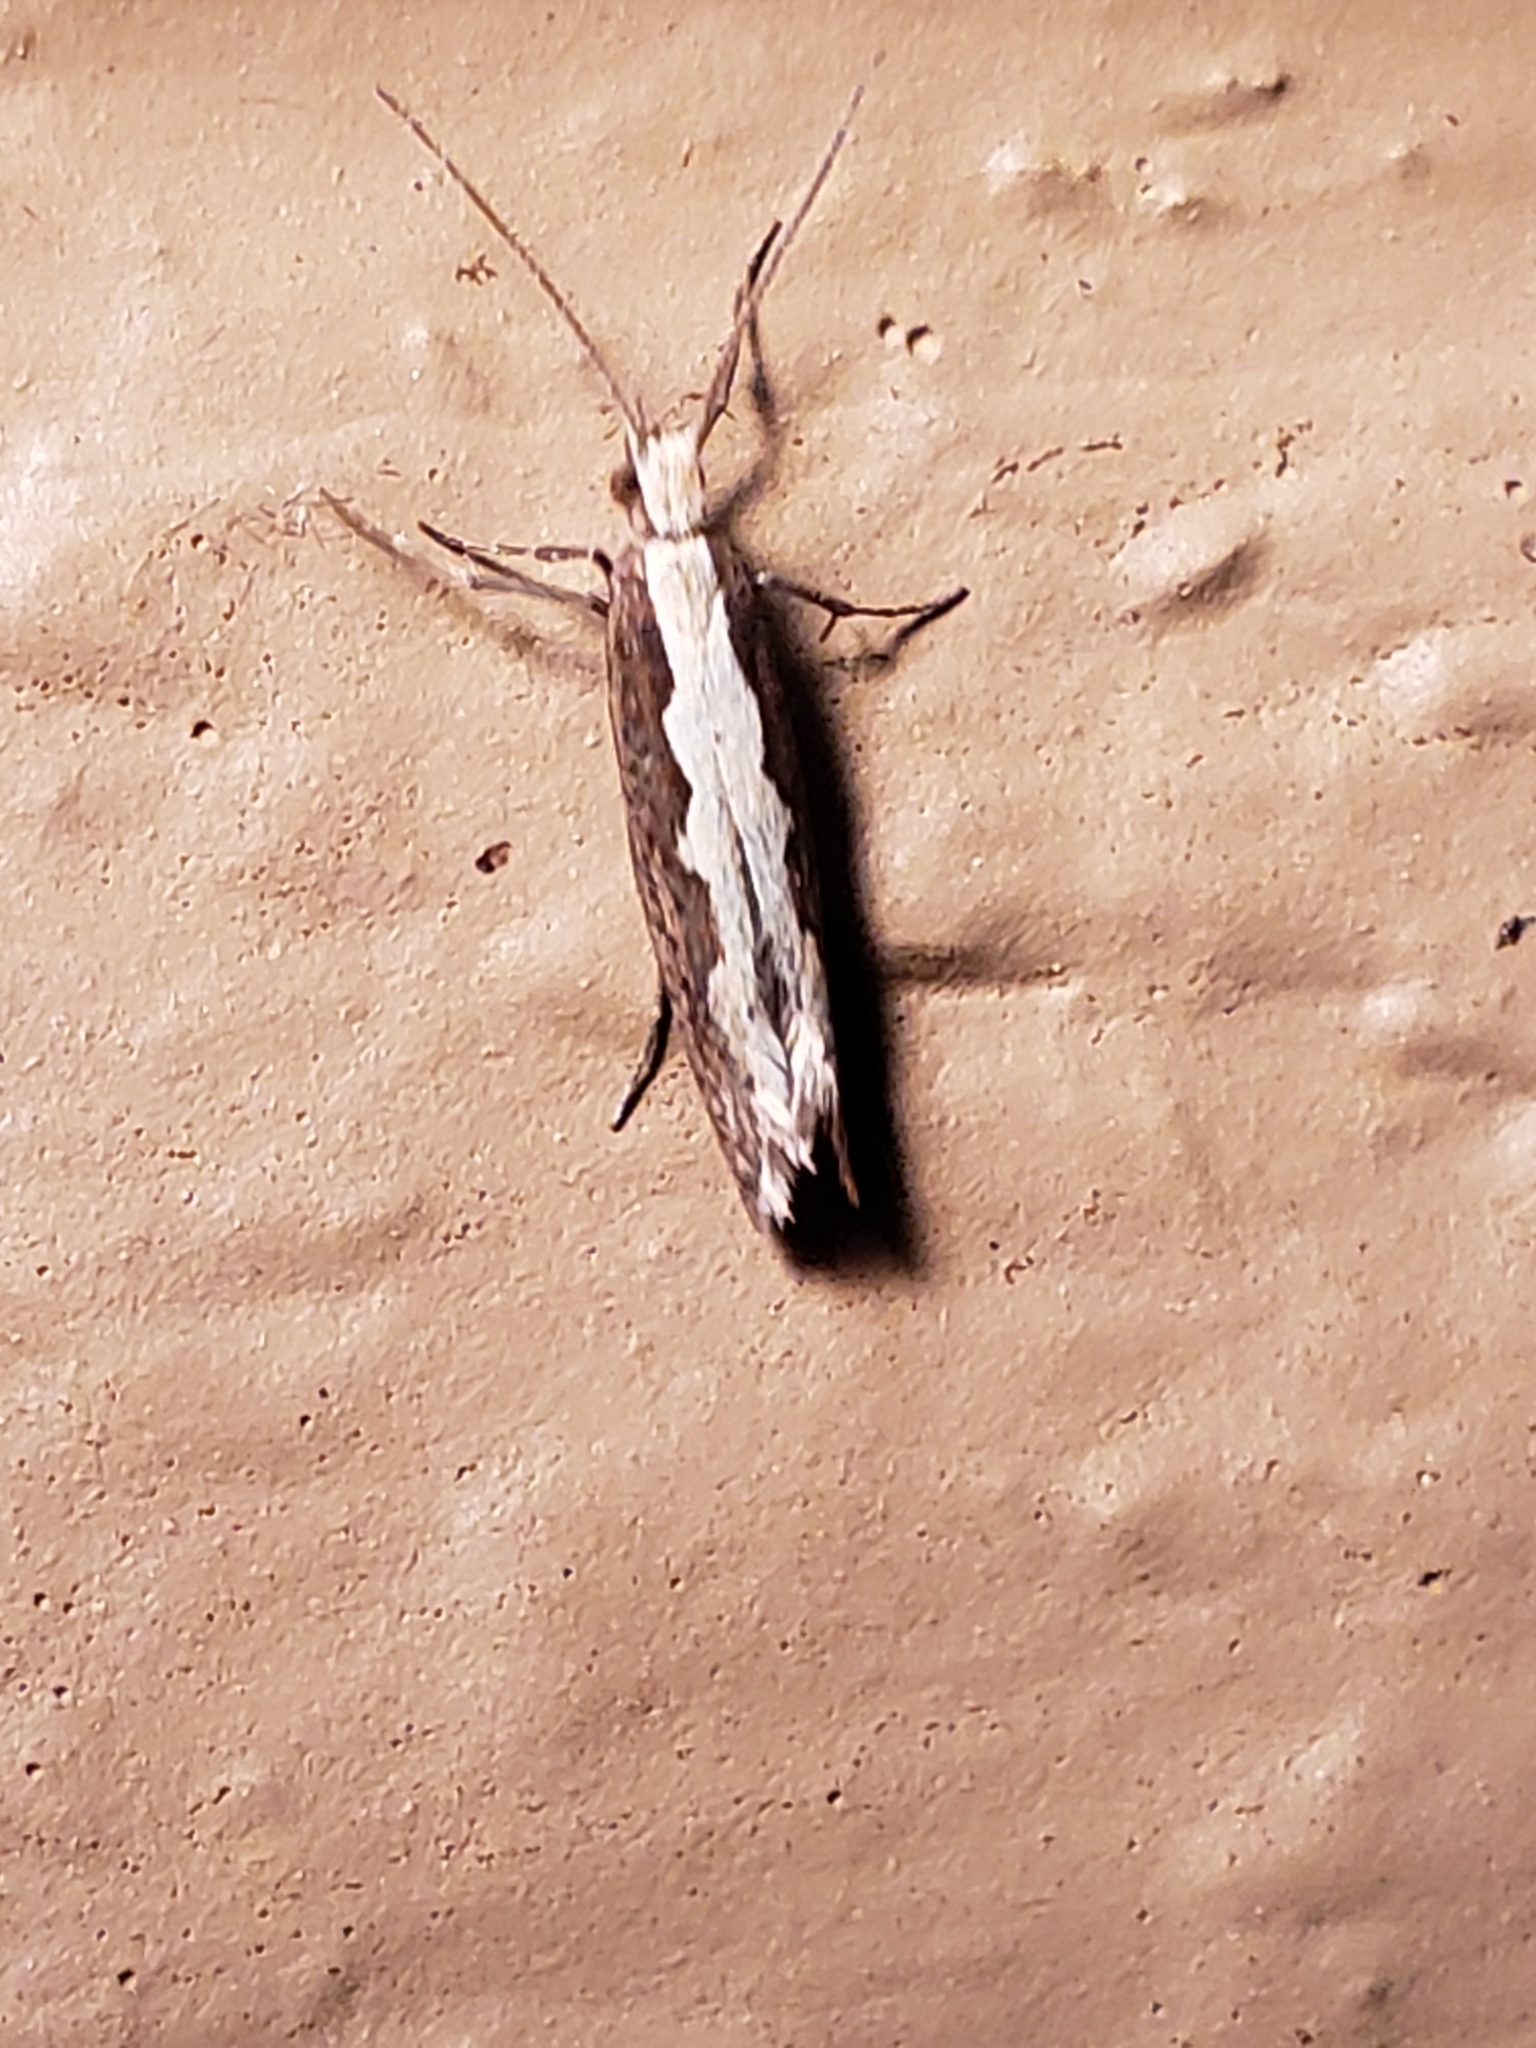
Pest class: diamondback_moth